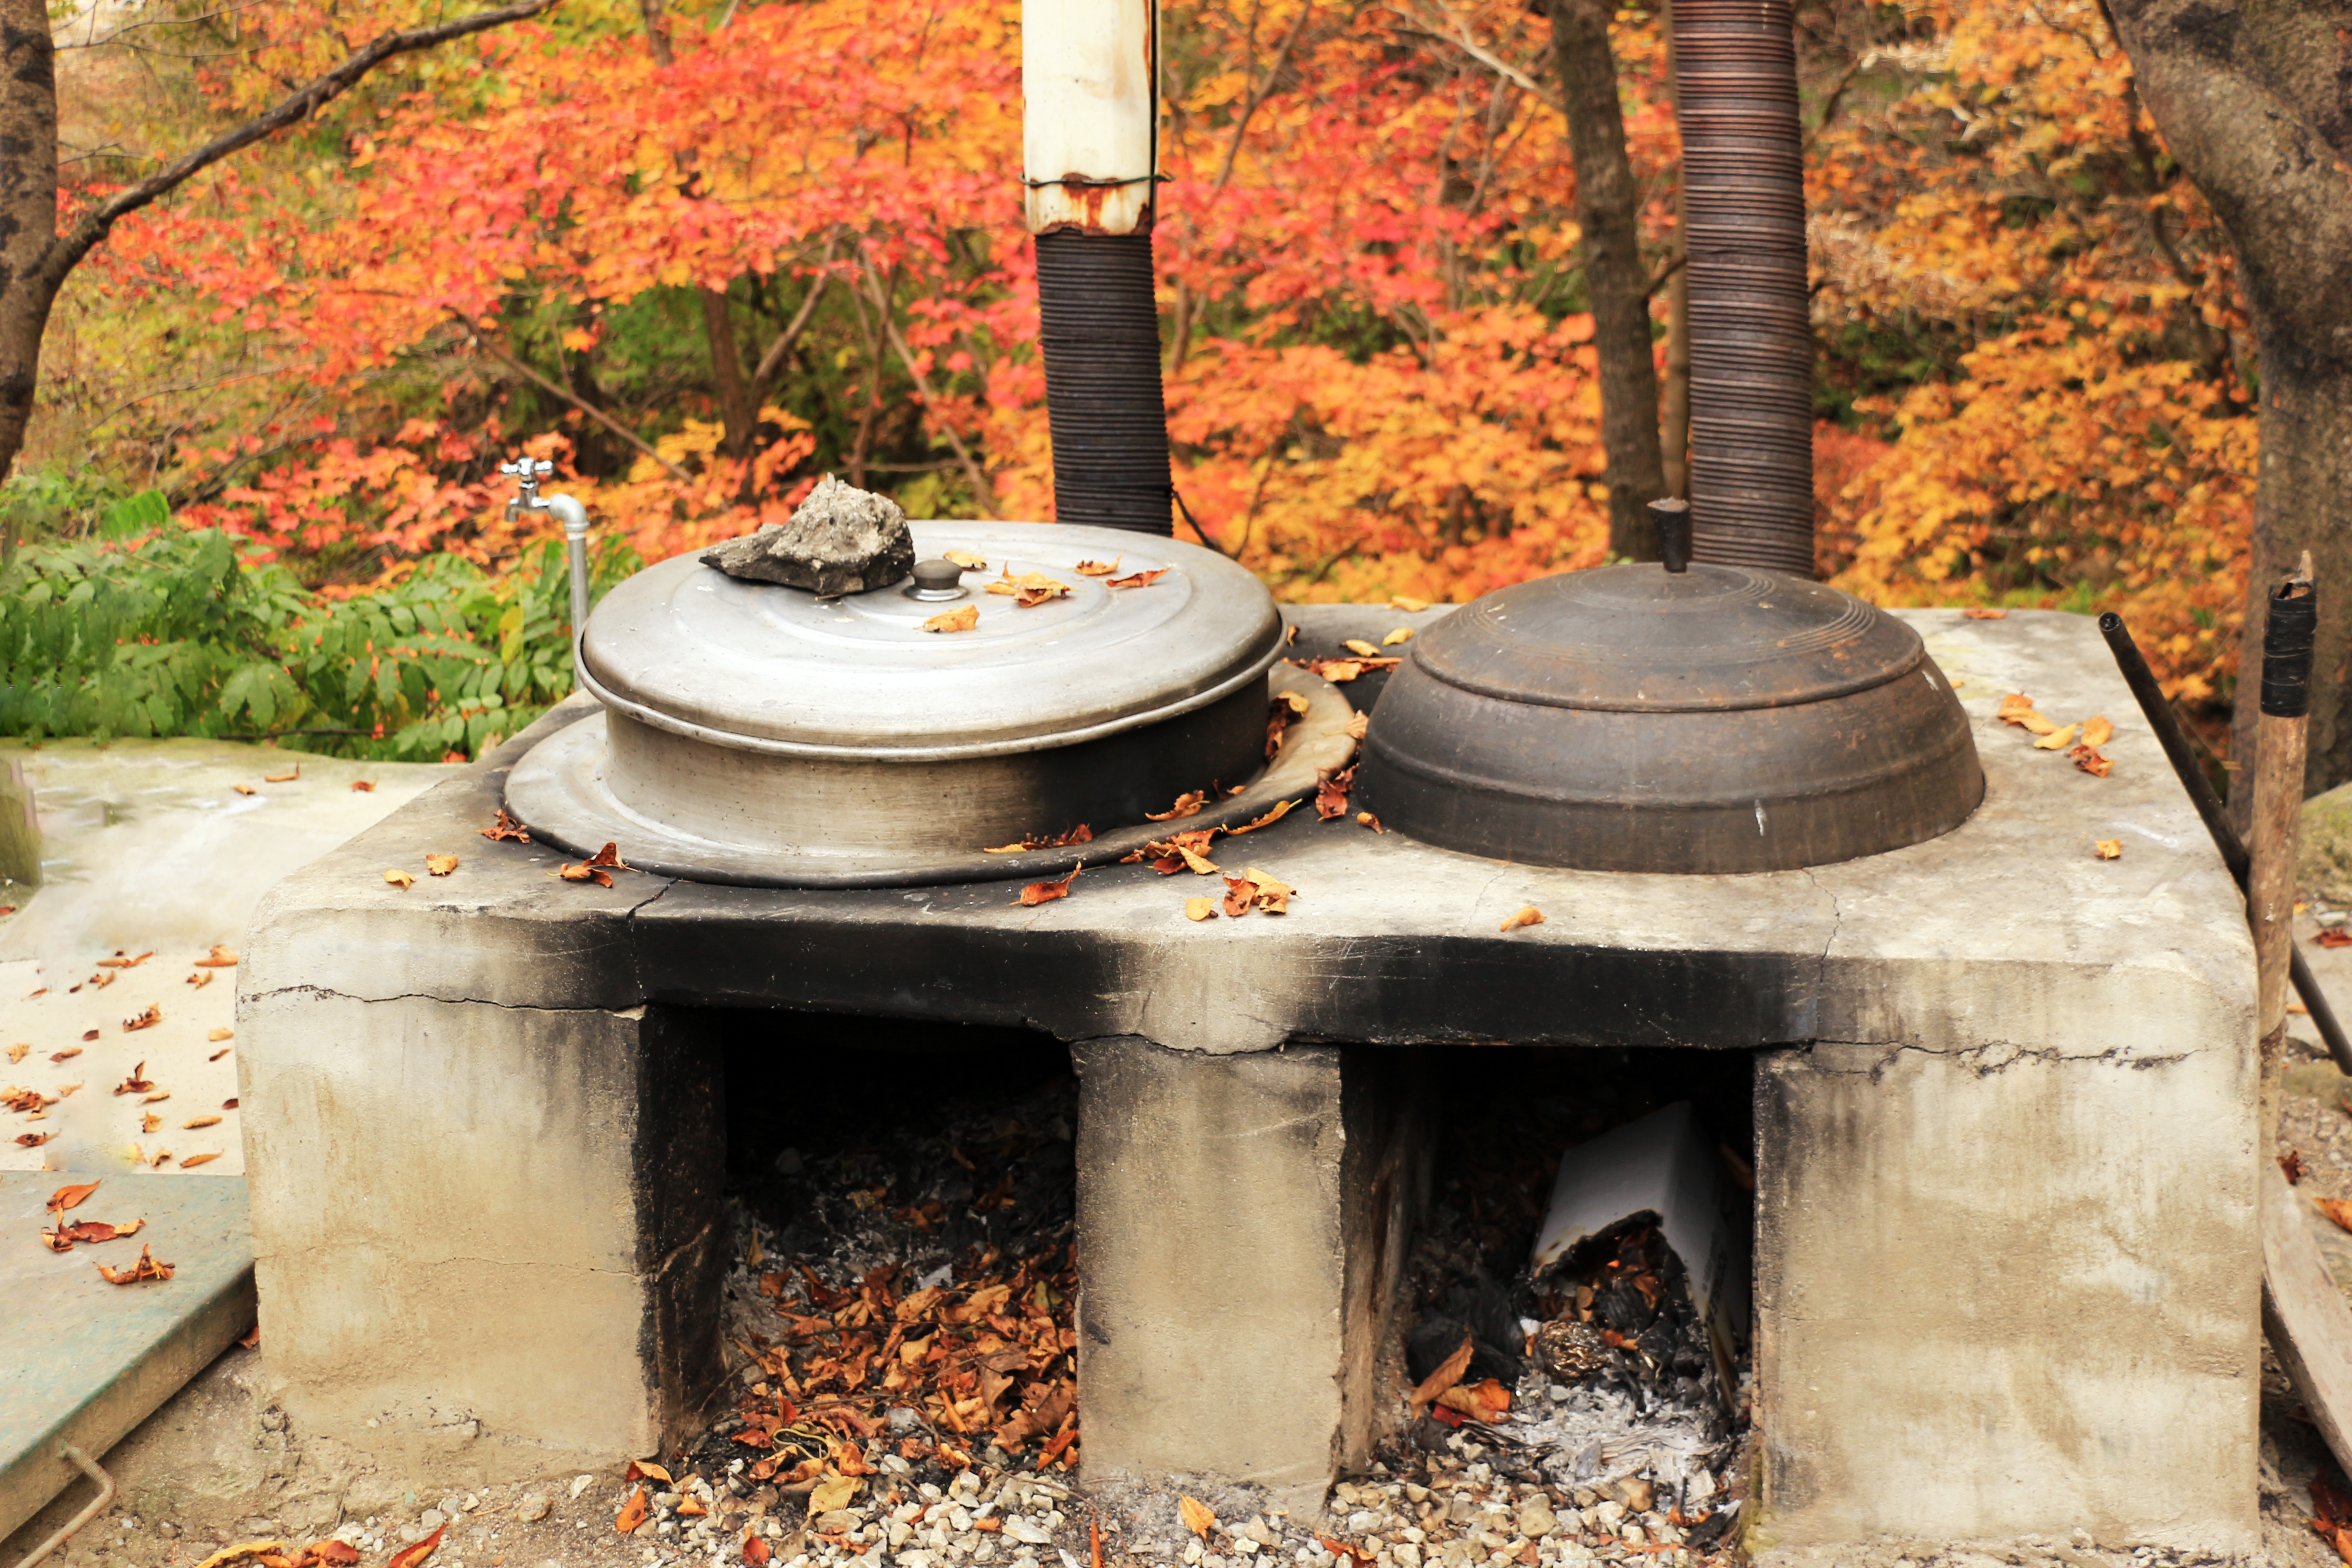
wood, autumn, rural landscape, cauldron, republic of korea, rural atmosphere, man made object, masonry oven